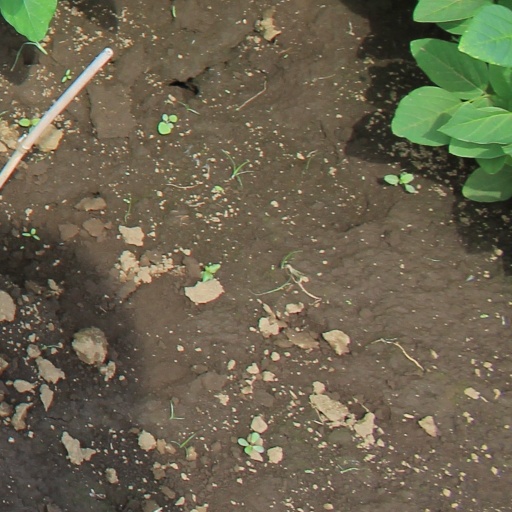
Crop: soybean